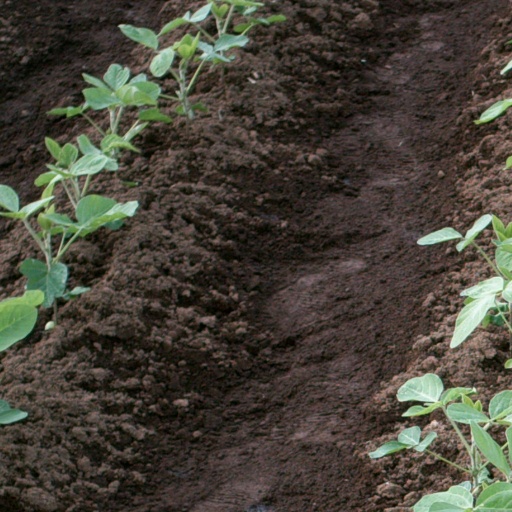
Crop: soybean